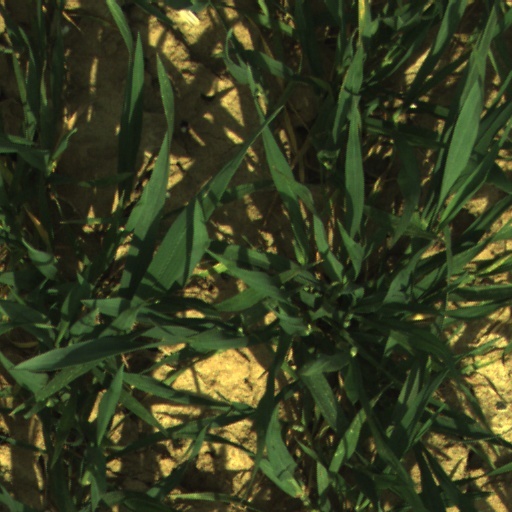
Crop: wheat